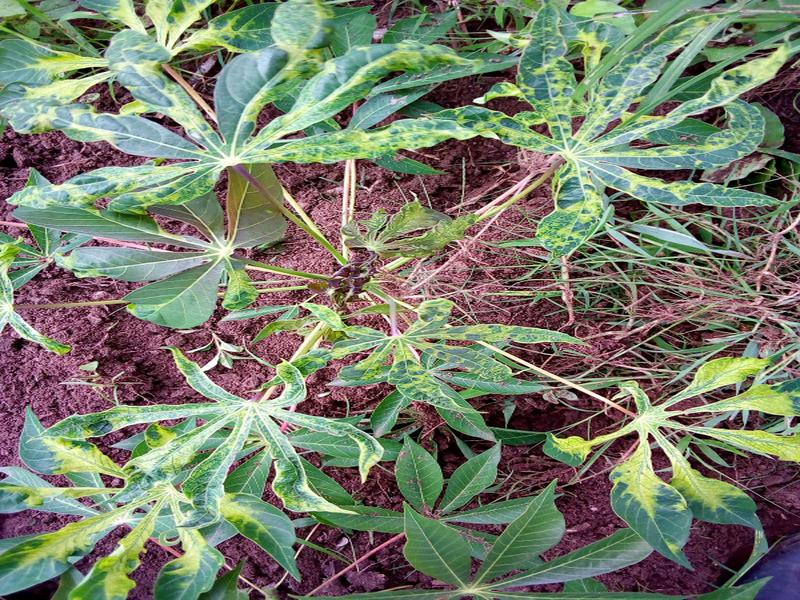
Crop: cassava
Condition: mosaic_disease